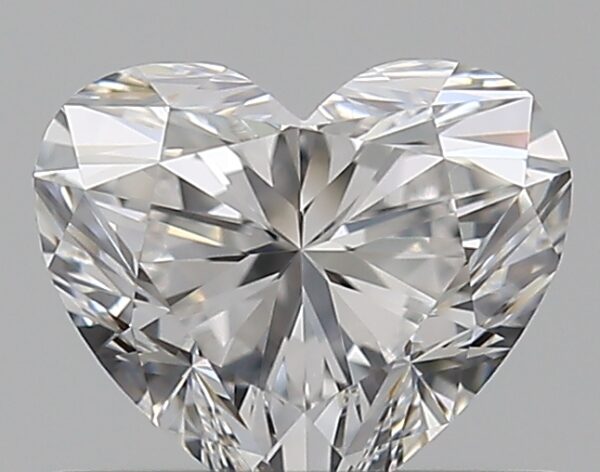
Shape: heart
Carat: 0.55
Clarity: VS1
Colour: E
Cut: EX
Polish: EX
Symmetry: EX
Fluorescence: M
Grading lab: GIA
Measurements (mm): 4.87 x 5.61 x 3.38